5 Lies

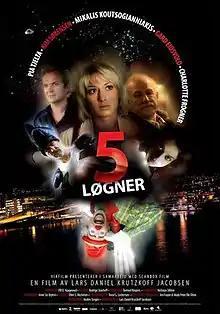
Film poster

5 Lies is a 2007 Norwegian drama film directed by Lars Daniel Krutzkoff Jacobsen, starring Pia Tjelta, Gard B. Eidsvold and Kim Sørensen. It follows five different people through the course of one day in Oslo.